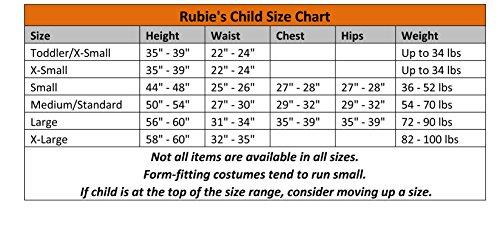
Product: Rubie's Marvel Avengers: Endgame Child's Deluxe Shuri Costume, Large
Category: Toys & Games | Dress Up & Pretend Play | Costumes
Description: OFFICIALLY LICENSED Marvel Avengers: Endgame costume, look for Marvel and Rubie's trademark on label and packaging to help assure you've received authentic, safety-tested item.
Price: $17.18
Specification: ProductDimensions:18x14x3inches|ItemWeight:0.16ounces|ShippingWeight:12ounces(Viewshippingratesandpolicies)|ASIN:B07L91KW5S|Itemmodelnumber:700693_L|Manufacturerrecommendedage:8-10years